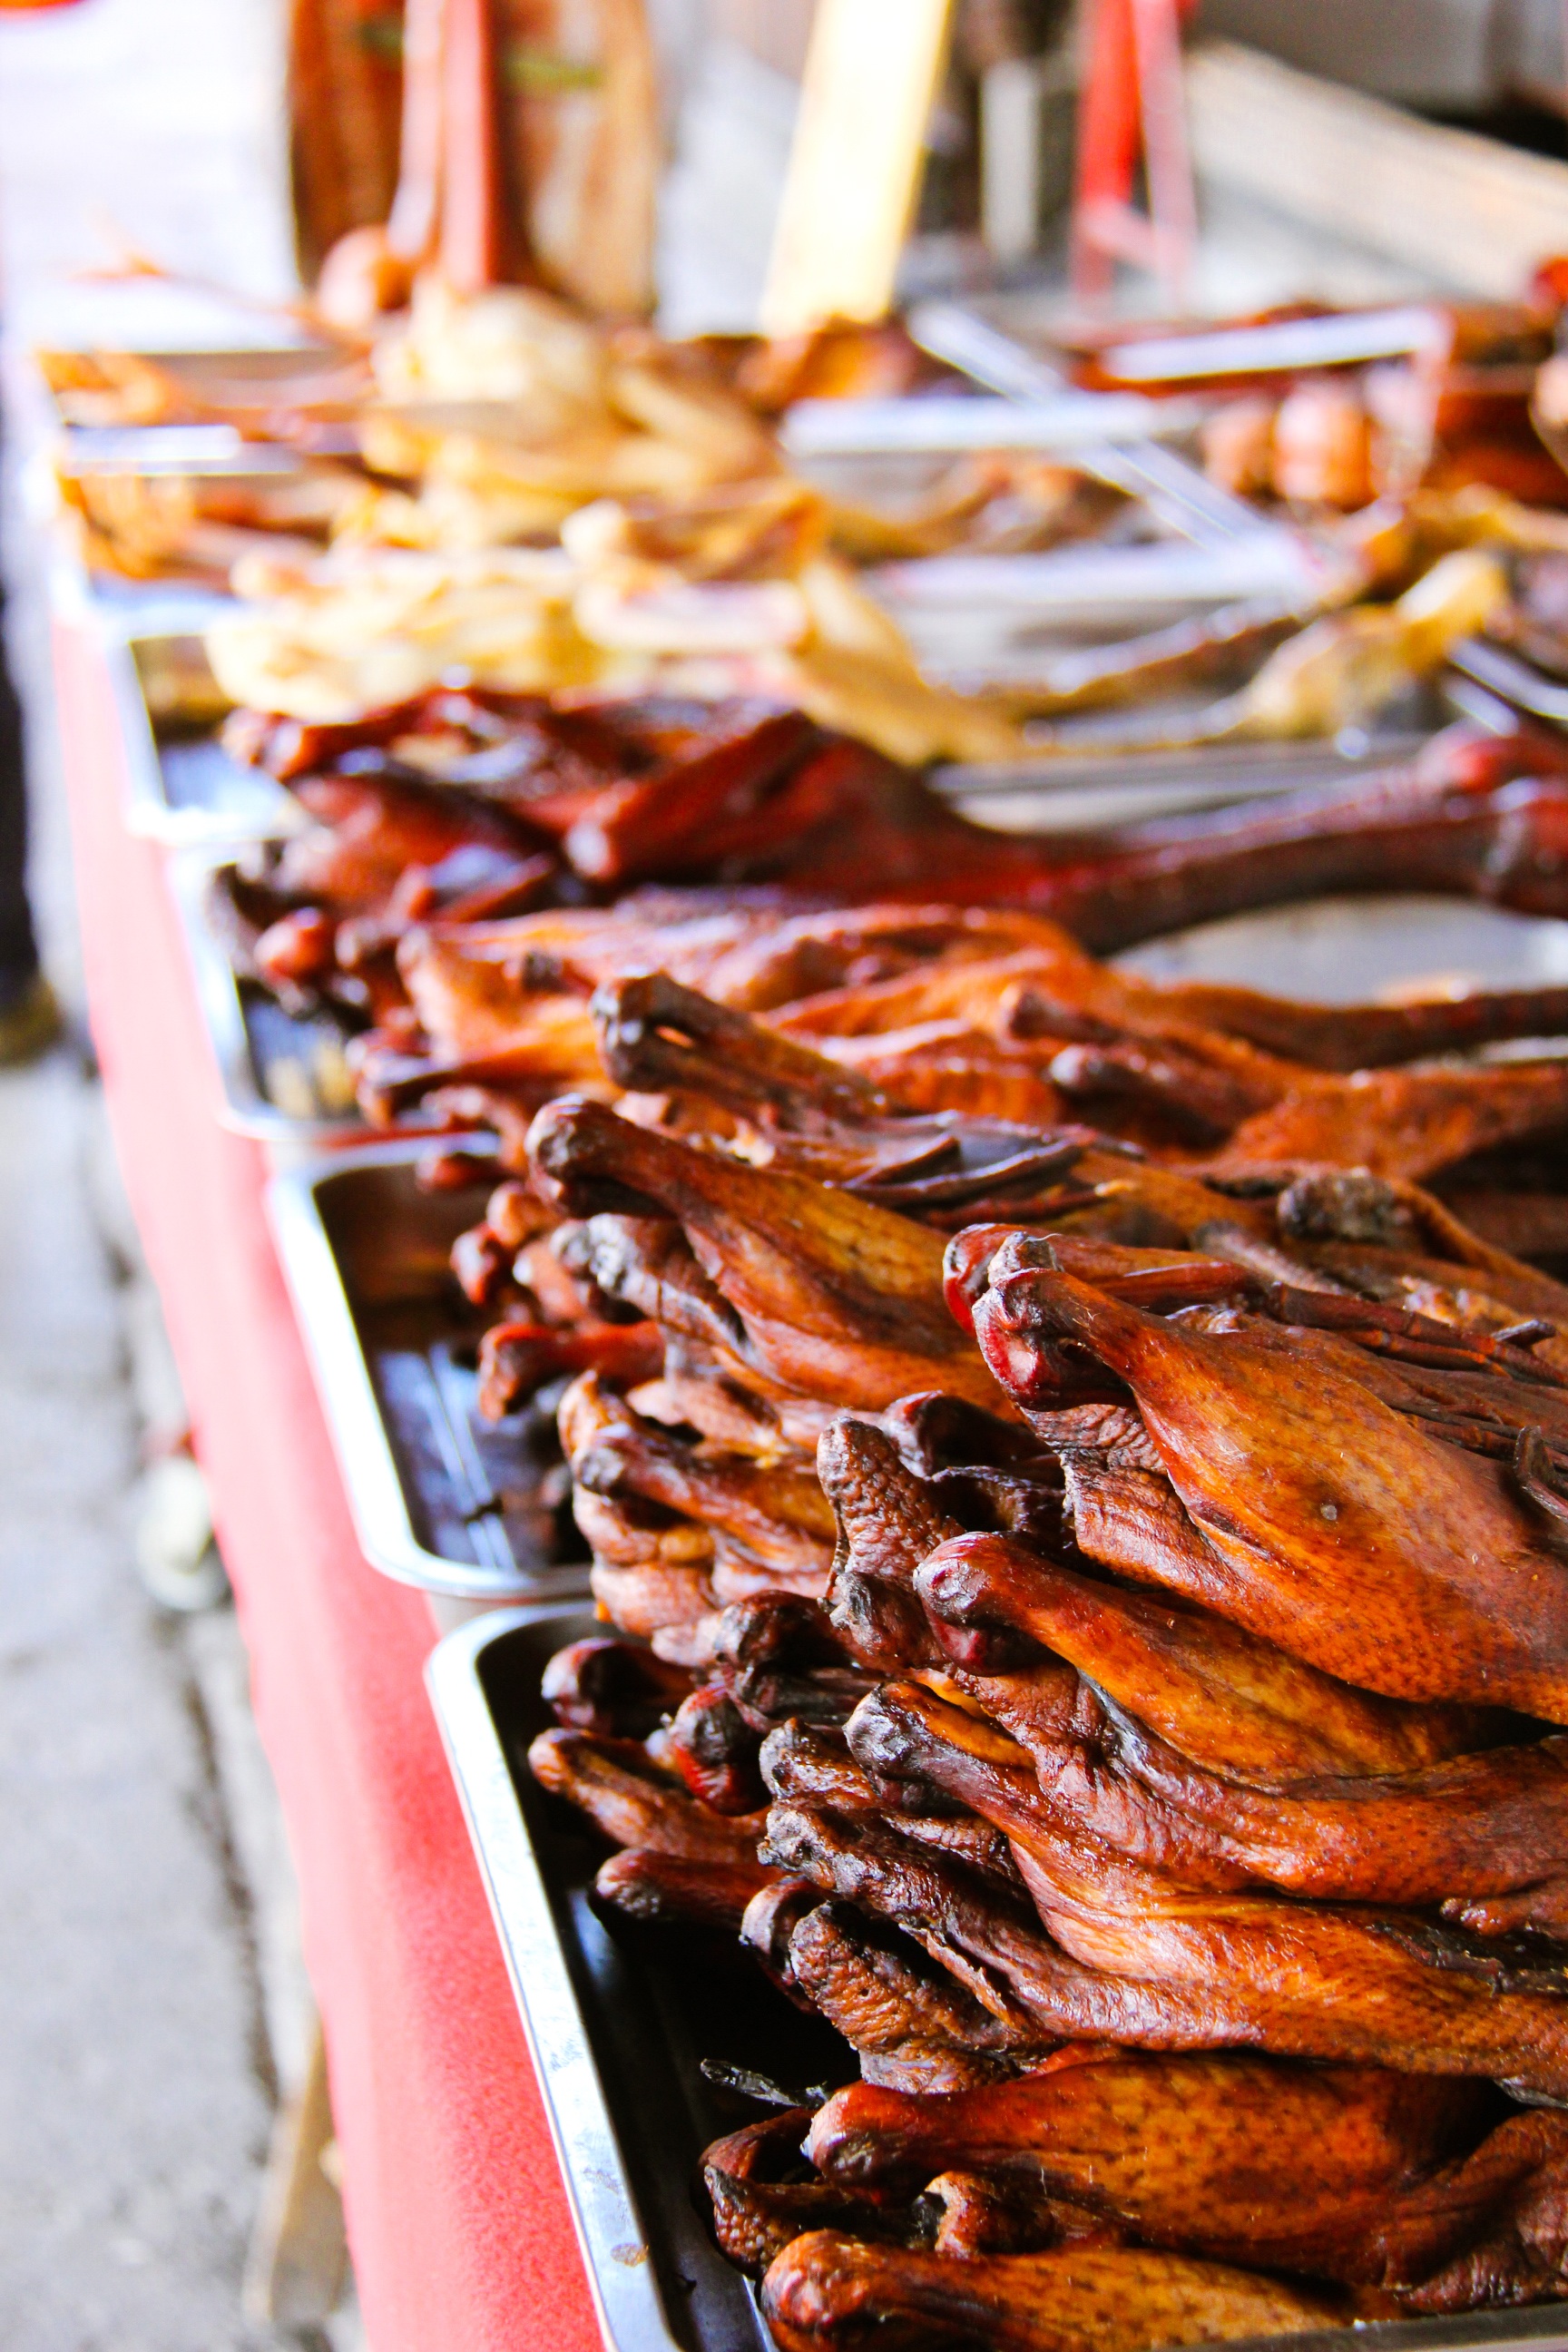
dish, meal, food, red, produce, seafood, fish, cuisine, chicken, incense, duck, simple, grilling, anchang town, cured meat